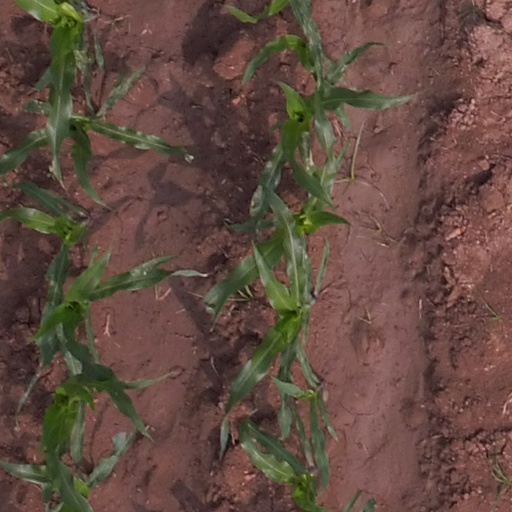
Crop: maize; corn